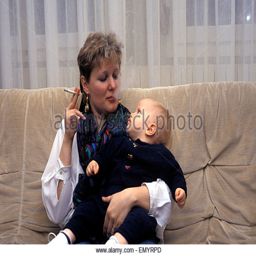
a mother smoking in front of her child